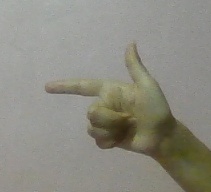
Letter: yaa